List of Hersheypark attractions

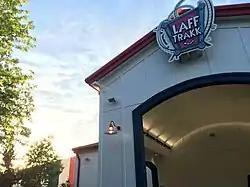
Laff Trakk is Hersheypark's 13th roller coaster

This is a list of Hersheypark attractions, giving an overview of the rides and attractions at the theme park located in Hershey, Pennsylvania. Hersheypark currently has 76 rides and water attractions.